The Jefferson Dancers

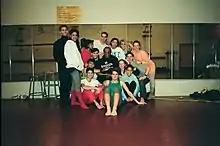
Choreographer Donald McKayle (seated, center) posed with members of The Jefferson Dancers in 1992, after a week-long rehearsal wherein he taught the company two of his signature dances: "Games" and "Rainbow 'Round My Shoulder".

The Jefferson Dancers are a company of dancers who attend Jefferson High School Middle College for Advanced Studies in Portland, Oregon. Here, the school's most advanced dance students take pre-professional dance training, and attend daily 90-minute technique classes followed by three hours of rehearsal.